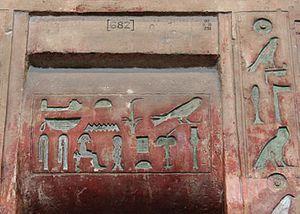
Ptahchepsès a été un grand prêtre de Ptah de Memphis pendant le règne de Chepseskaf.